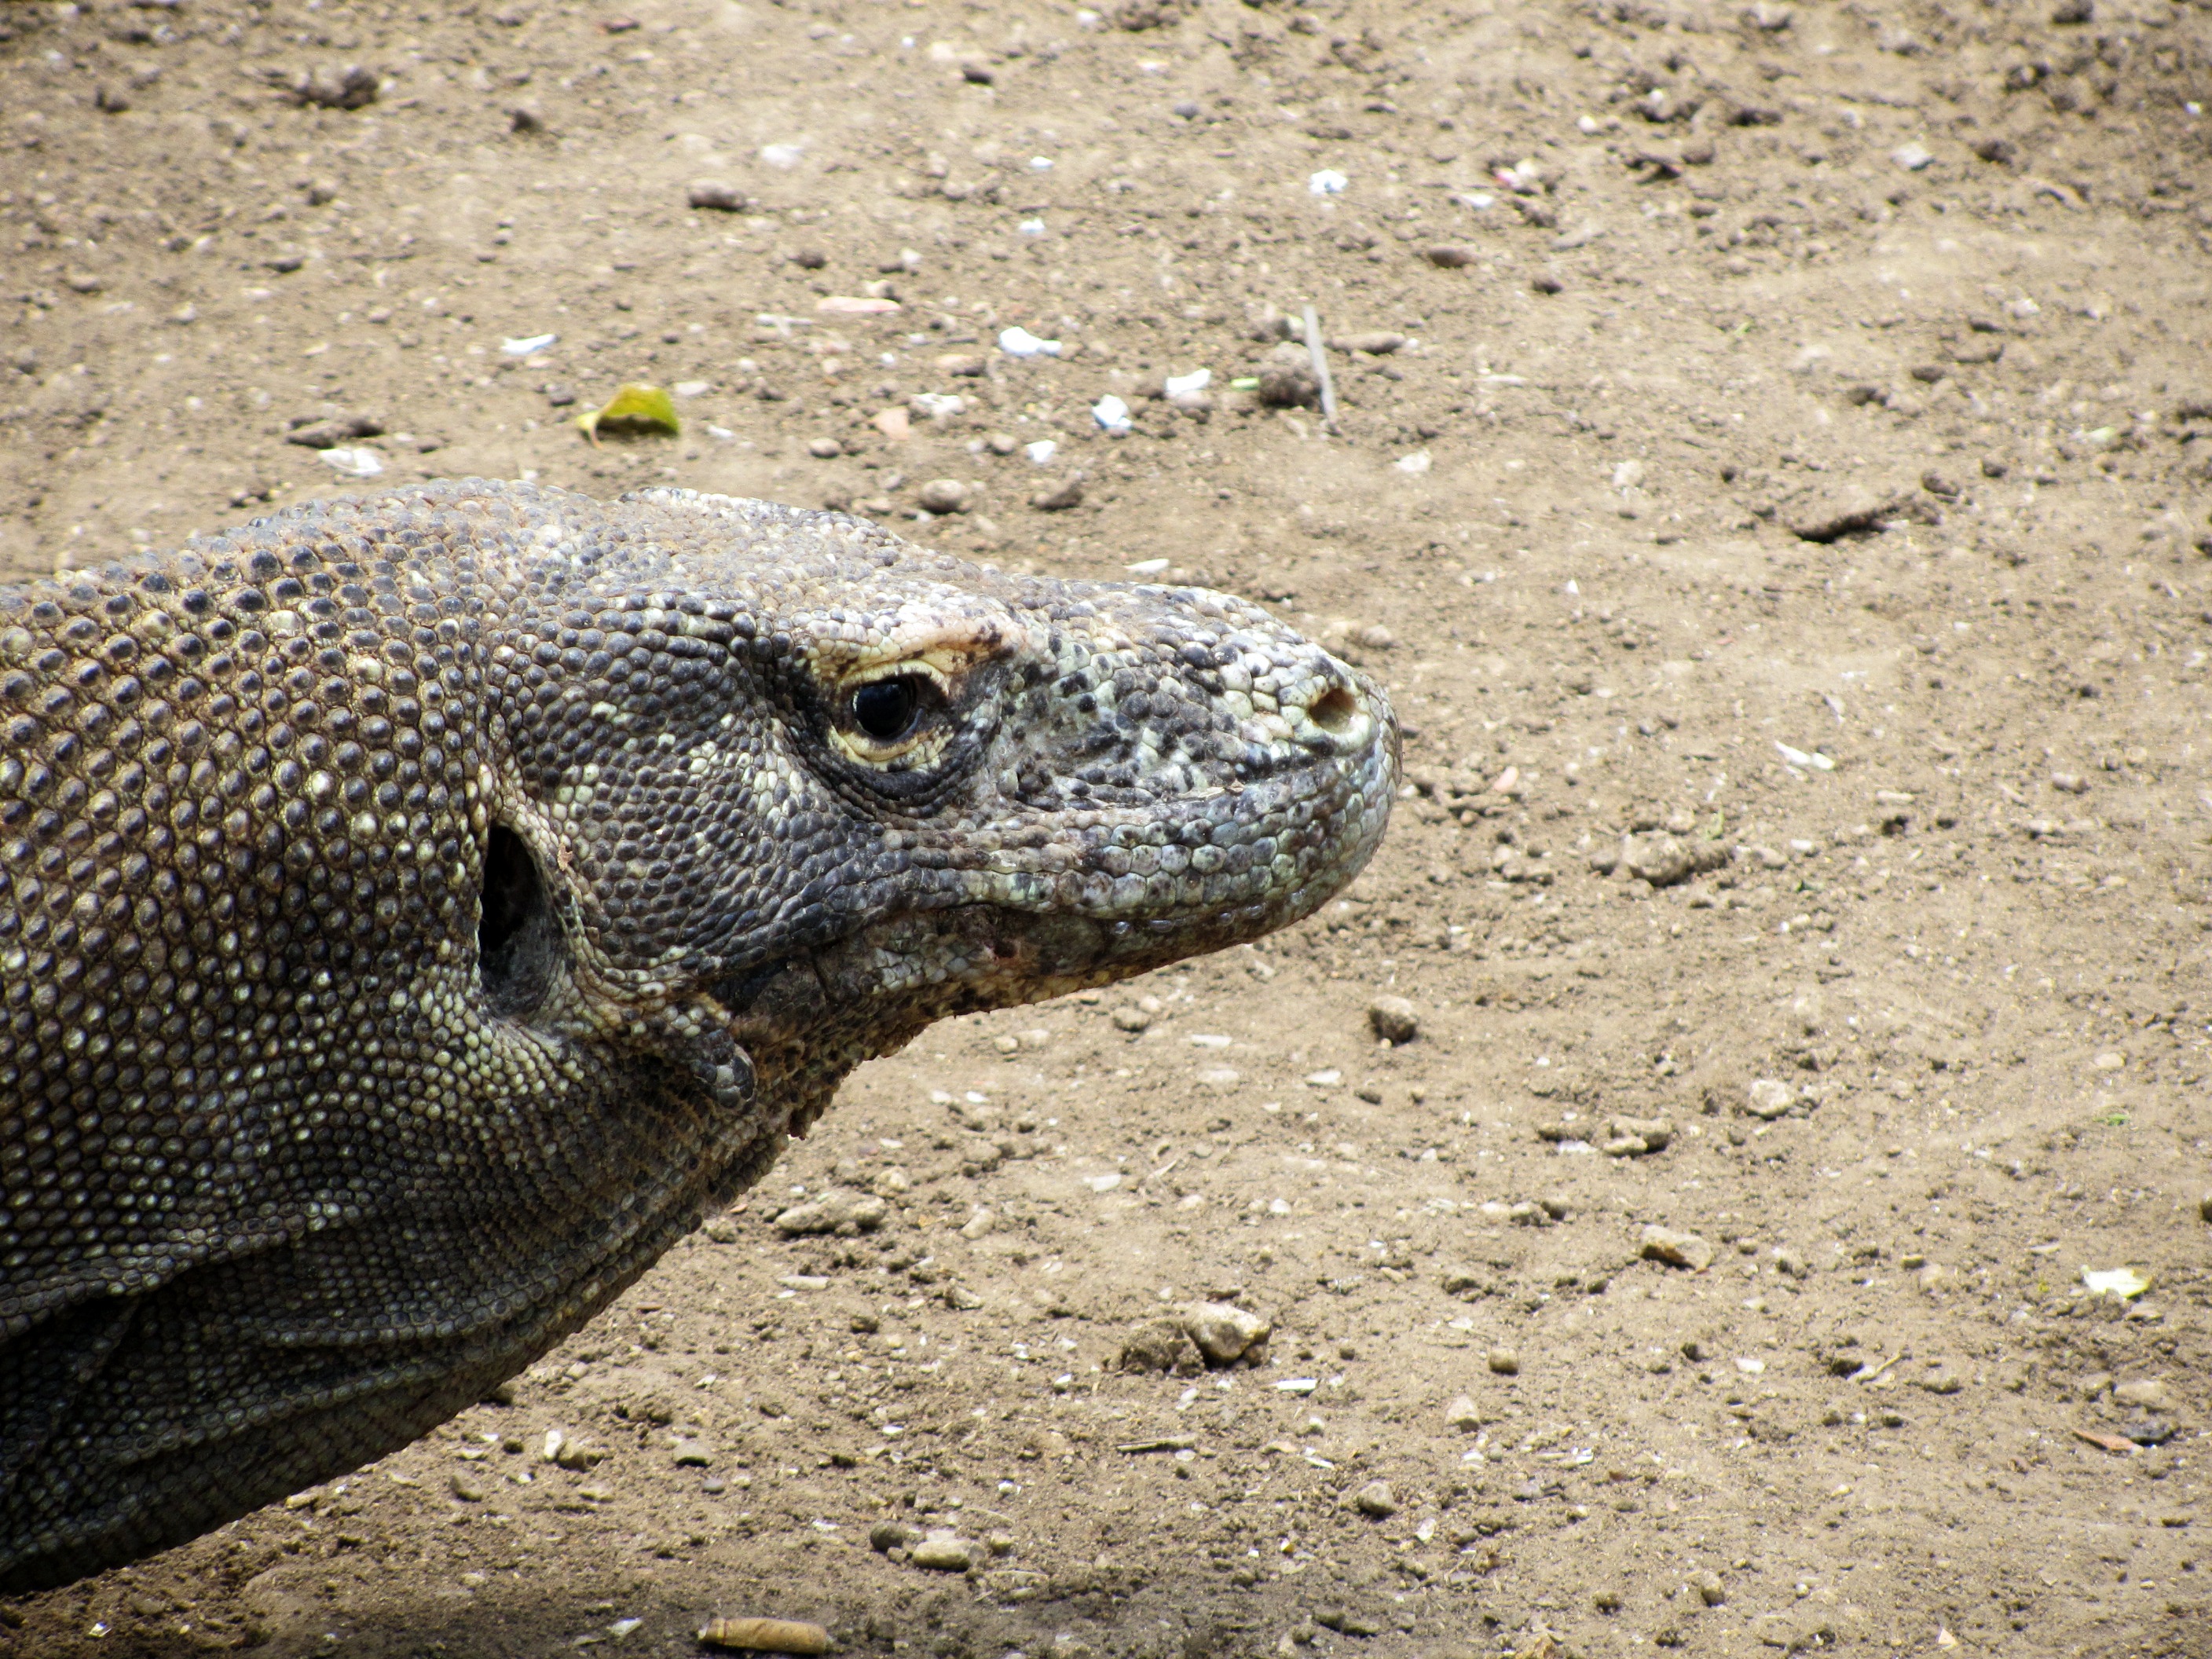
animal, wildlife, wild, island, landmark, reptile, fauna, lizard, vertebrate, dragon, indonesia, komodo dragon, komodo, komodoensis, scaled reptile, lacertidae